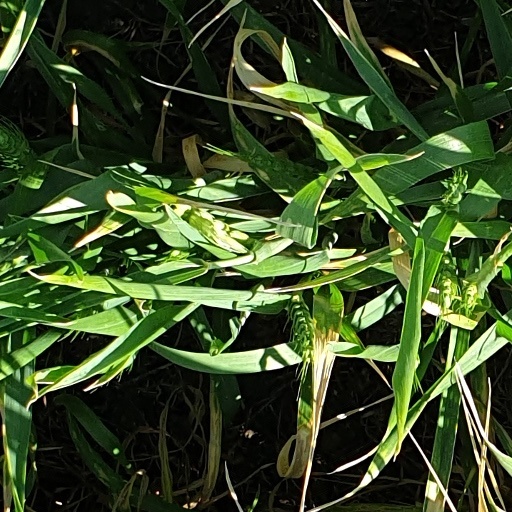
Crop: wheat